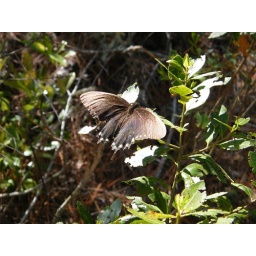
butterfly in the forest